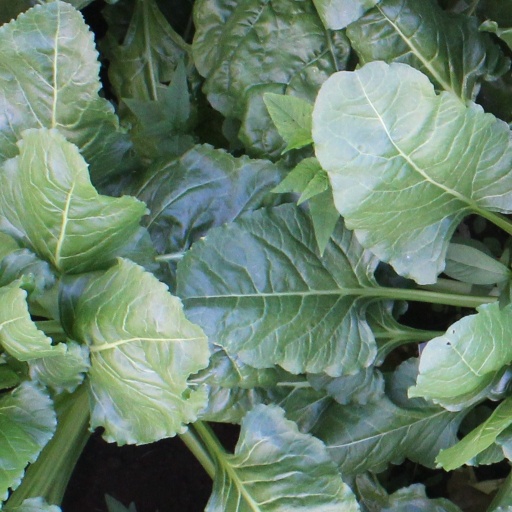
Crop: sugar beet